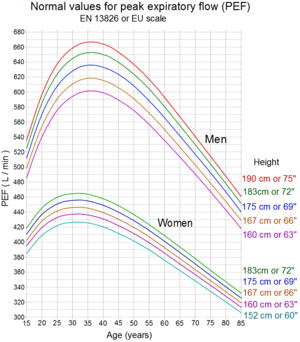
Le débitmètre de pointe ou peak flow meter en anglais, est un appareil destiné à mesurer la vitesse maximale du souffle d'un patient asthmatique lors d'une expiration forcée. Il permet de suivre ainsi l'évolution de sa maladie, l'efficacité d'un traitement ou de prévoir la survenue de crise.